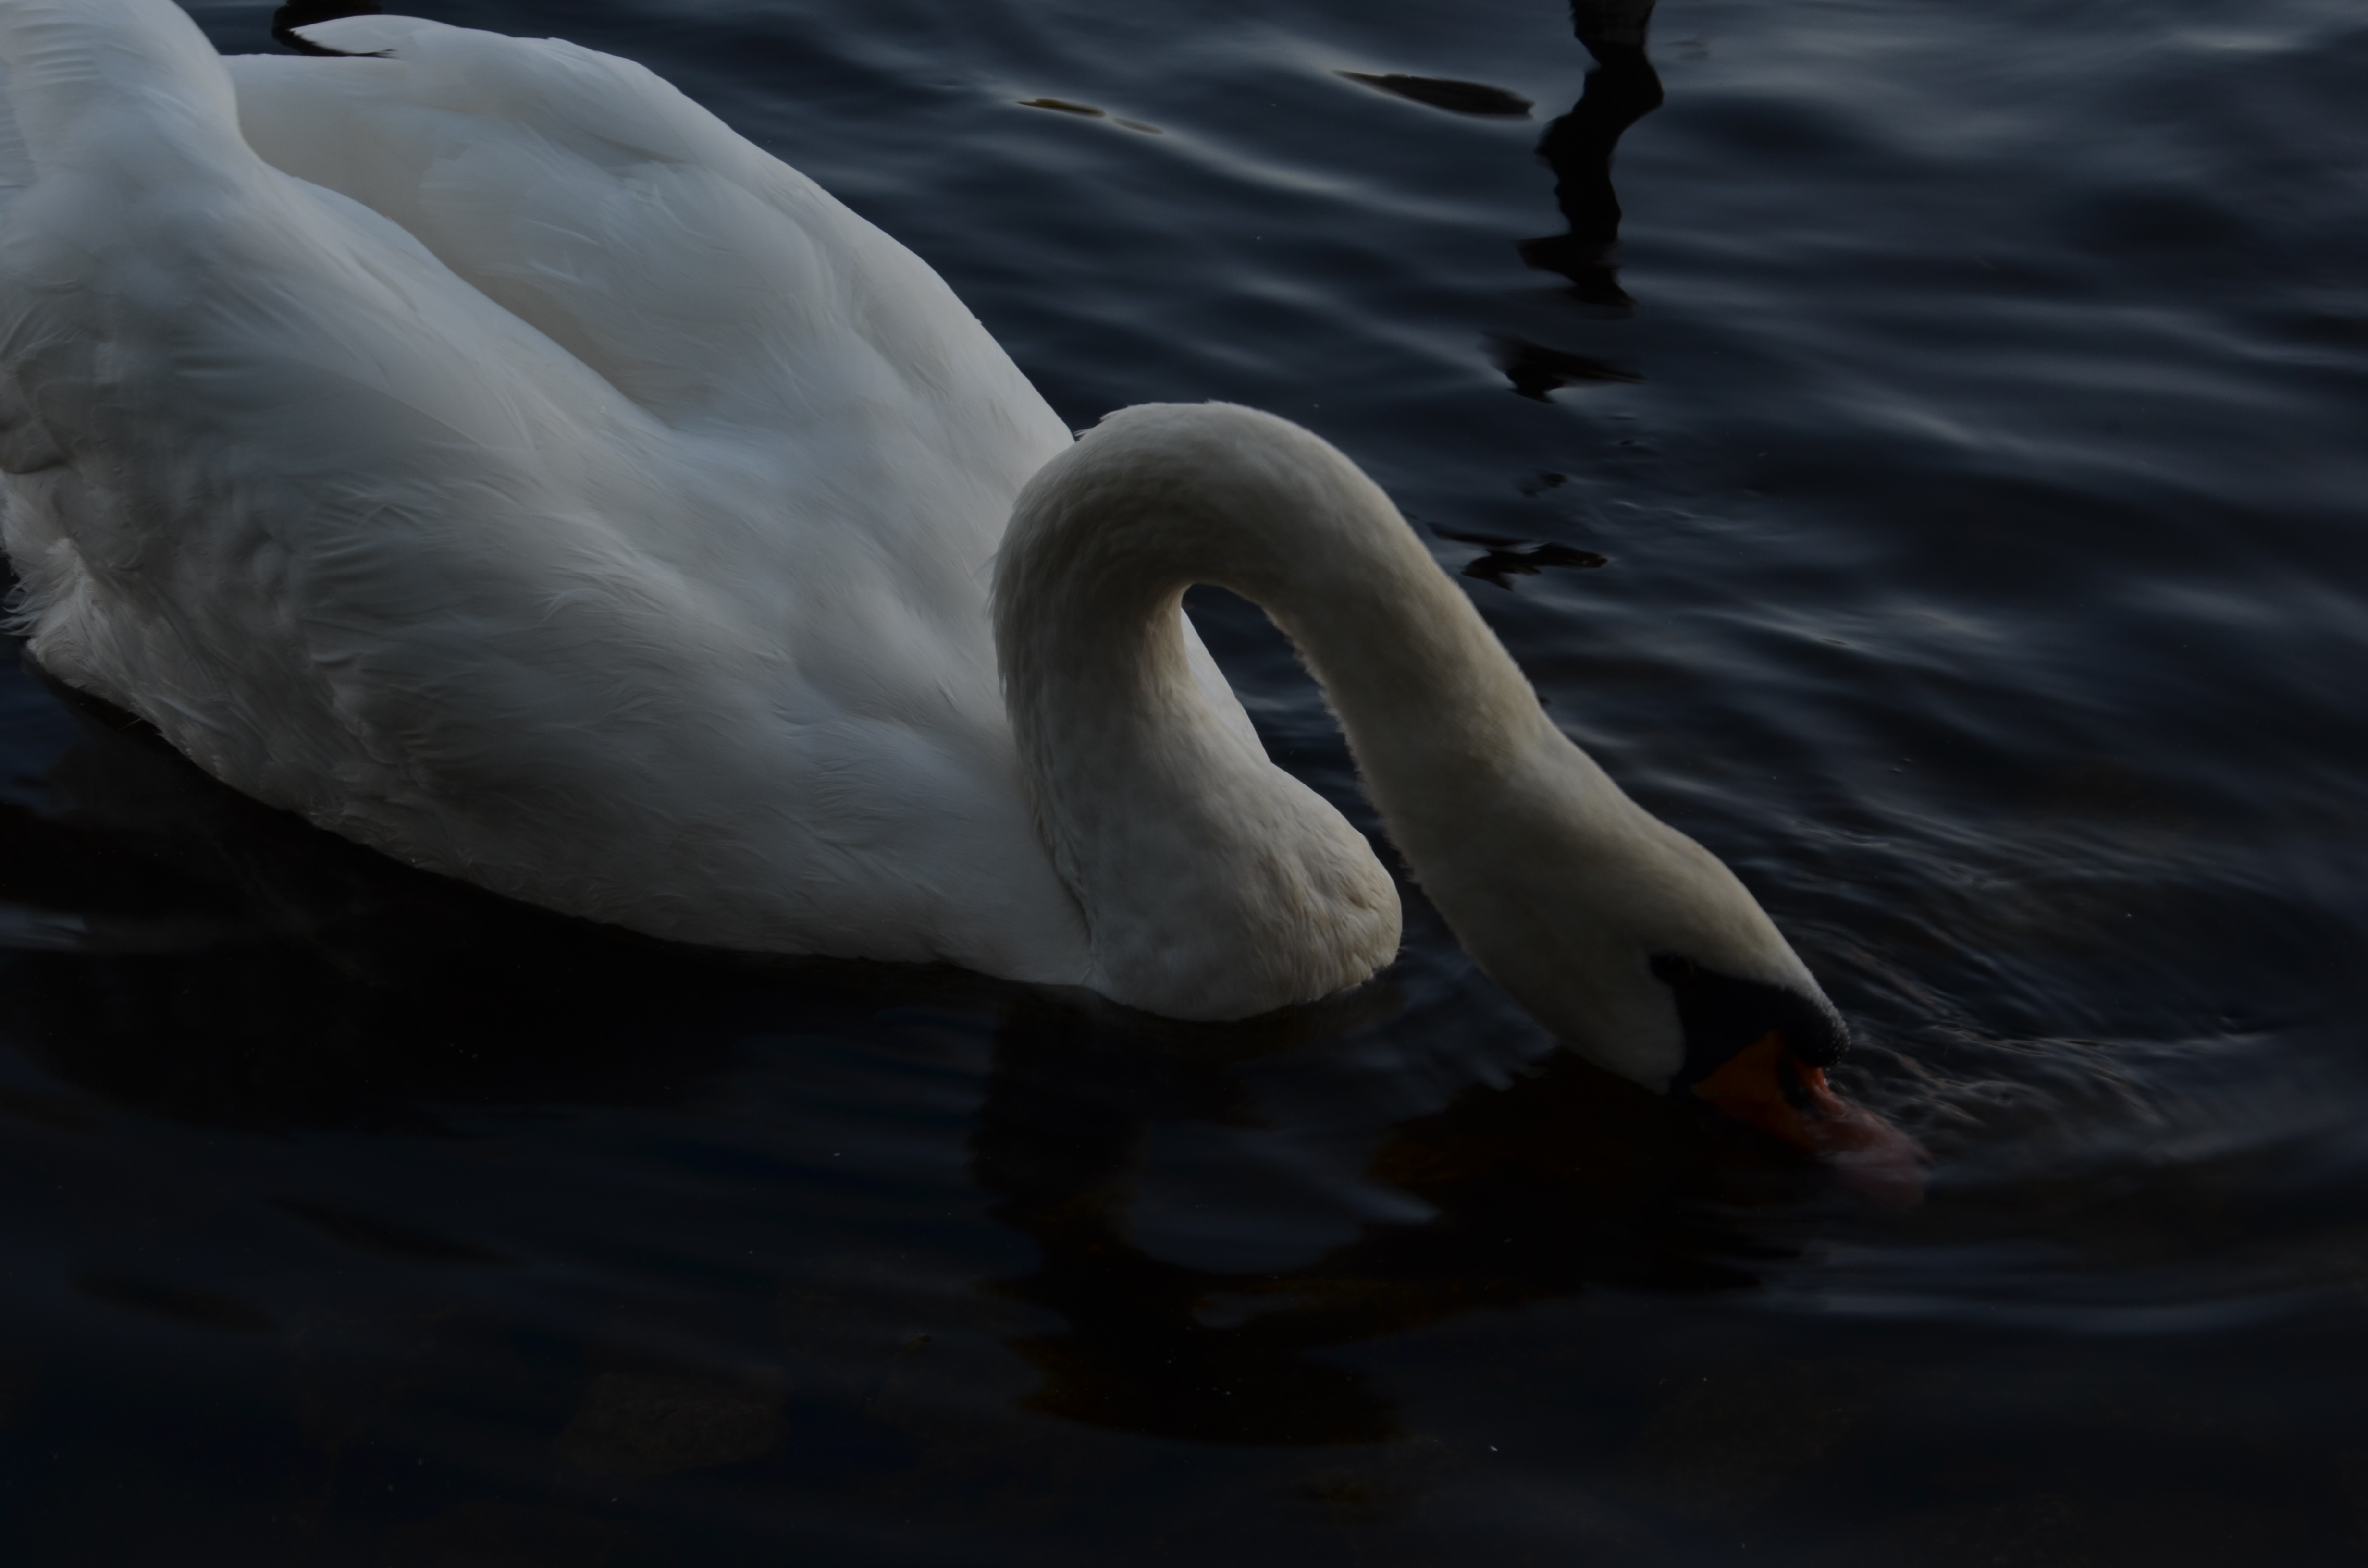
water, nature, outdoor, wilderness, bird, wing, animal, fly, wildlife, wild, reflection, beak, mammal, freedom, feather, avian, majestic, swan, wings, vertebrate, creature, ducks, waterfowl, water bird, gooseneck, ducks geese and swans